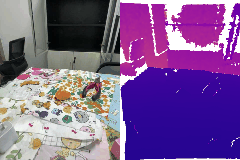
Label: orange